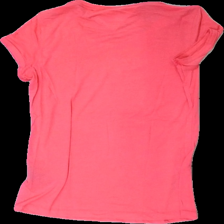
View: back
Type: T-shirt
Category: Ladies
Brand: Race Marine
Colors: Pink, White
Material: 53% polyester, 47% cotton
Pattern: Other
Cut: Regular, C-collar
Size: L
Season: All
Stains: Minor
Price range: <50
Recommended usage: Export